Doorada Betta

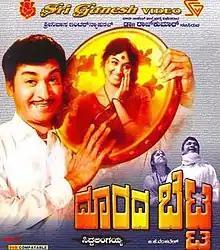
Film poster

Doorada Betta is a 1973 Kannada-language film directed by Siddalingaiah. The film starred Rajkumar and Bharathi Vishnuvardhan in lead roles with Balakrishna, K. S. Ashwath, Leelavathi and Sampath playing supporting roles. The film, along with "Mooruvare Vajragalu" was Rajkumar's last movie in black-and-white (though this movie did have a few sequences in colour). This movie was the last venture featuring the celebrated team — Rajkumar, Siddalingaiah and Bharathi.